Church of San Pedro de Nora

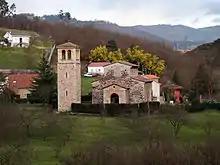

Saint Peter of Nora is a Roman Catholic Pre-Romanesque church, located in Las Regueras, Asturias, Spain, beside the Nora river, about 12 km from Oviedo. The church is recorded for the first time in a donation document of Alfonso III of Asturias in 905.